Nova Twins

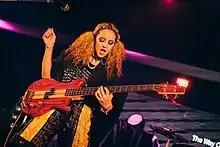
Nova Twins bassist Georgia South

Nova Twins have been described by "The Guardian" as a "bass-heavy duo fusing grime and punk", and by NME as "the [band] rewriting the rules of alternative music."